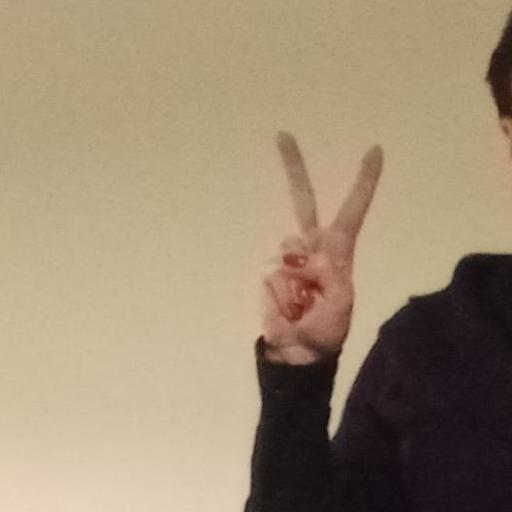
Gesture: peace